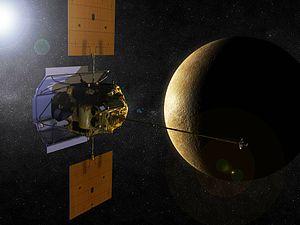
Cette page présente une chronologie de l'année 2008 dans le domaine de l'astronomie.
Le champ magnétique de Mercure est le champ magnétique entourant Mercure, la plus petite planète du Système solaire et la plus proche du Soleil. Il s'agit approximativement un dipôle magnétique apparemment global. Les données de Mariner 10 conduisent à sa découverte lors du survol de Mercure en 1974. La sonde spatiale mesure alors l'intensité du champ comme 1,1% celle du champ magnétique terrestre. L'origine du champ magnétique peut être expliquée par l'effet dynamo, du fait du noyau externe partiellement fondu de la planète. Le champ magnétique est suffisamment fort près de l'arc de choc pour ralentir le vent solaire, ce qui induit une magnétosphère.